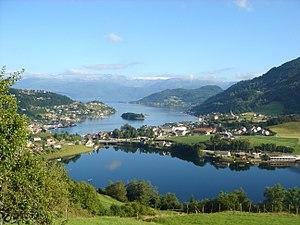
Le Hardangerfjord est un fjord du comté de Vestland, dans l'ouest de la Norvège. Par sa taille, il est le deuxième plus grand du pays.